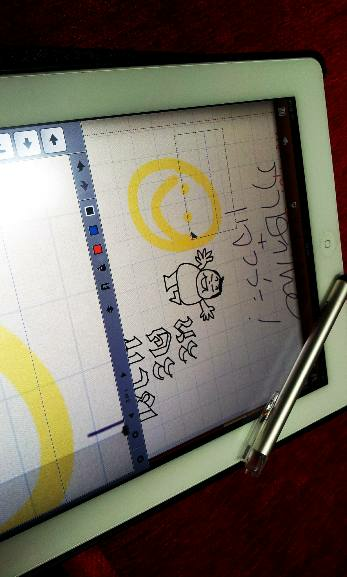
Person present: No